The Pirate of World's End

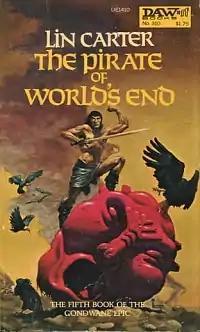
Cover of the first edition.

The Pirate of World's End is a fantasy by American writer Lin Carter, set on a decadent far-future Earth in which all the world's land masses have supposedly drifted back together to form a last supercontinent called Gondwane. The book is chronologically the fifth in Carter's Gondwane Epic (the culminating novel "Giant of World's End" having been issued earlier). It was first published in paperback by DAW Books in October 1978. A trade paperback edition was published by Wildside Press in January 2001 and an ebook edition by Thunderchild Publishing in July 2019. The book includes "A Glossary of Places Mentioned in the Text" by the author.